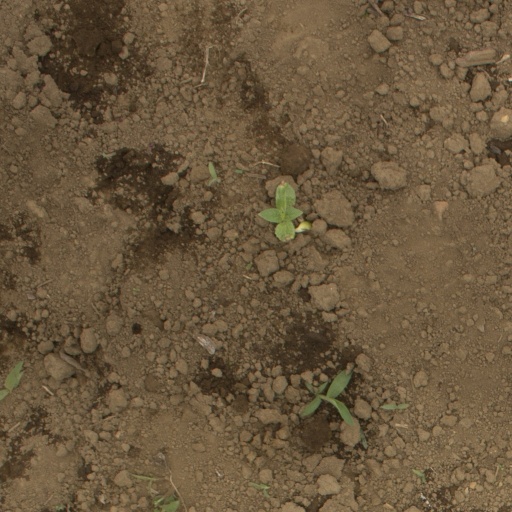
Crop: Jerusalem artichoke